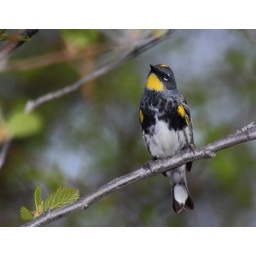
adult western yellow rumped warbler taken @ vaseux lake migratory bird sanctuary in penticton, bc canada